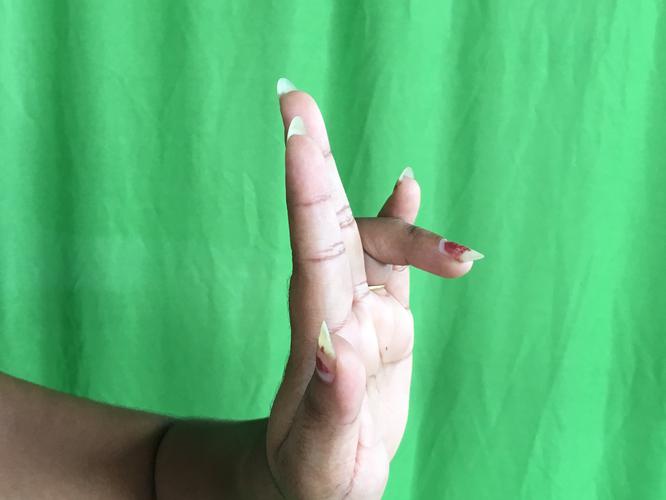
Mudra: Tripathaka
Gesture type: single_hand